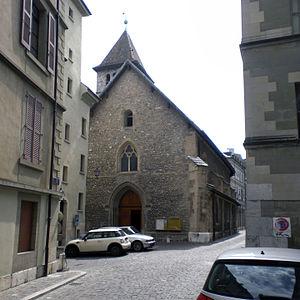
Église Saint-Germain (Geneve) en totale, Rue des Granges
L'église Saint-Germain de Genève, est une église catholique située dans la ville de Genève, en Suisse.